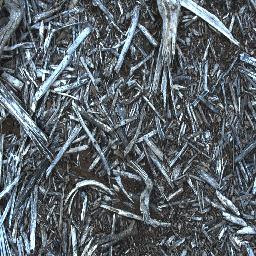
Label: negative